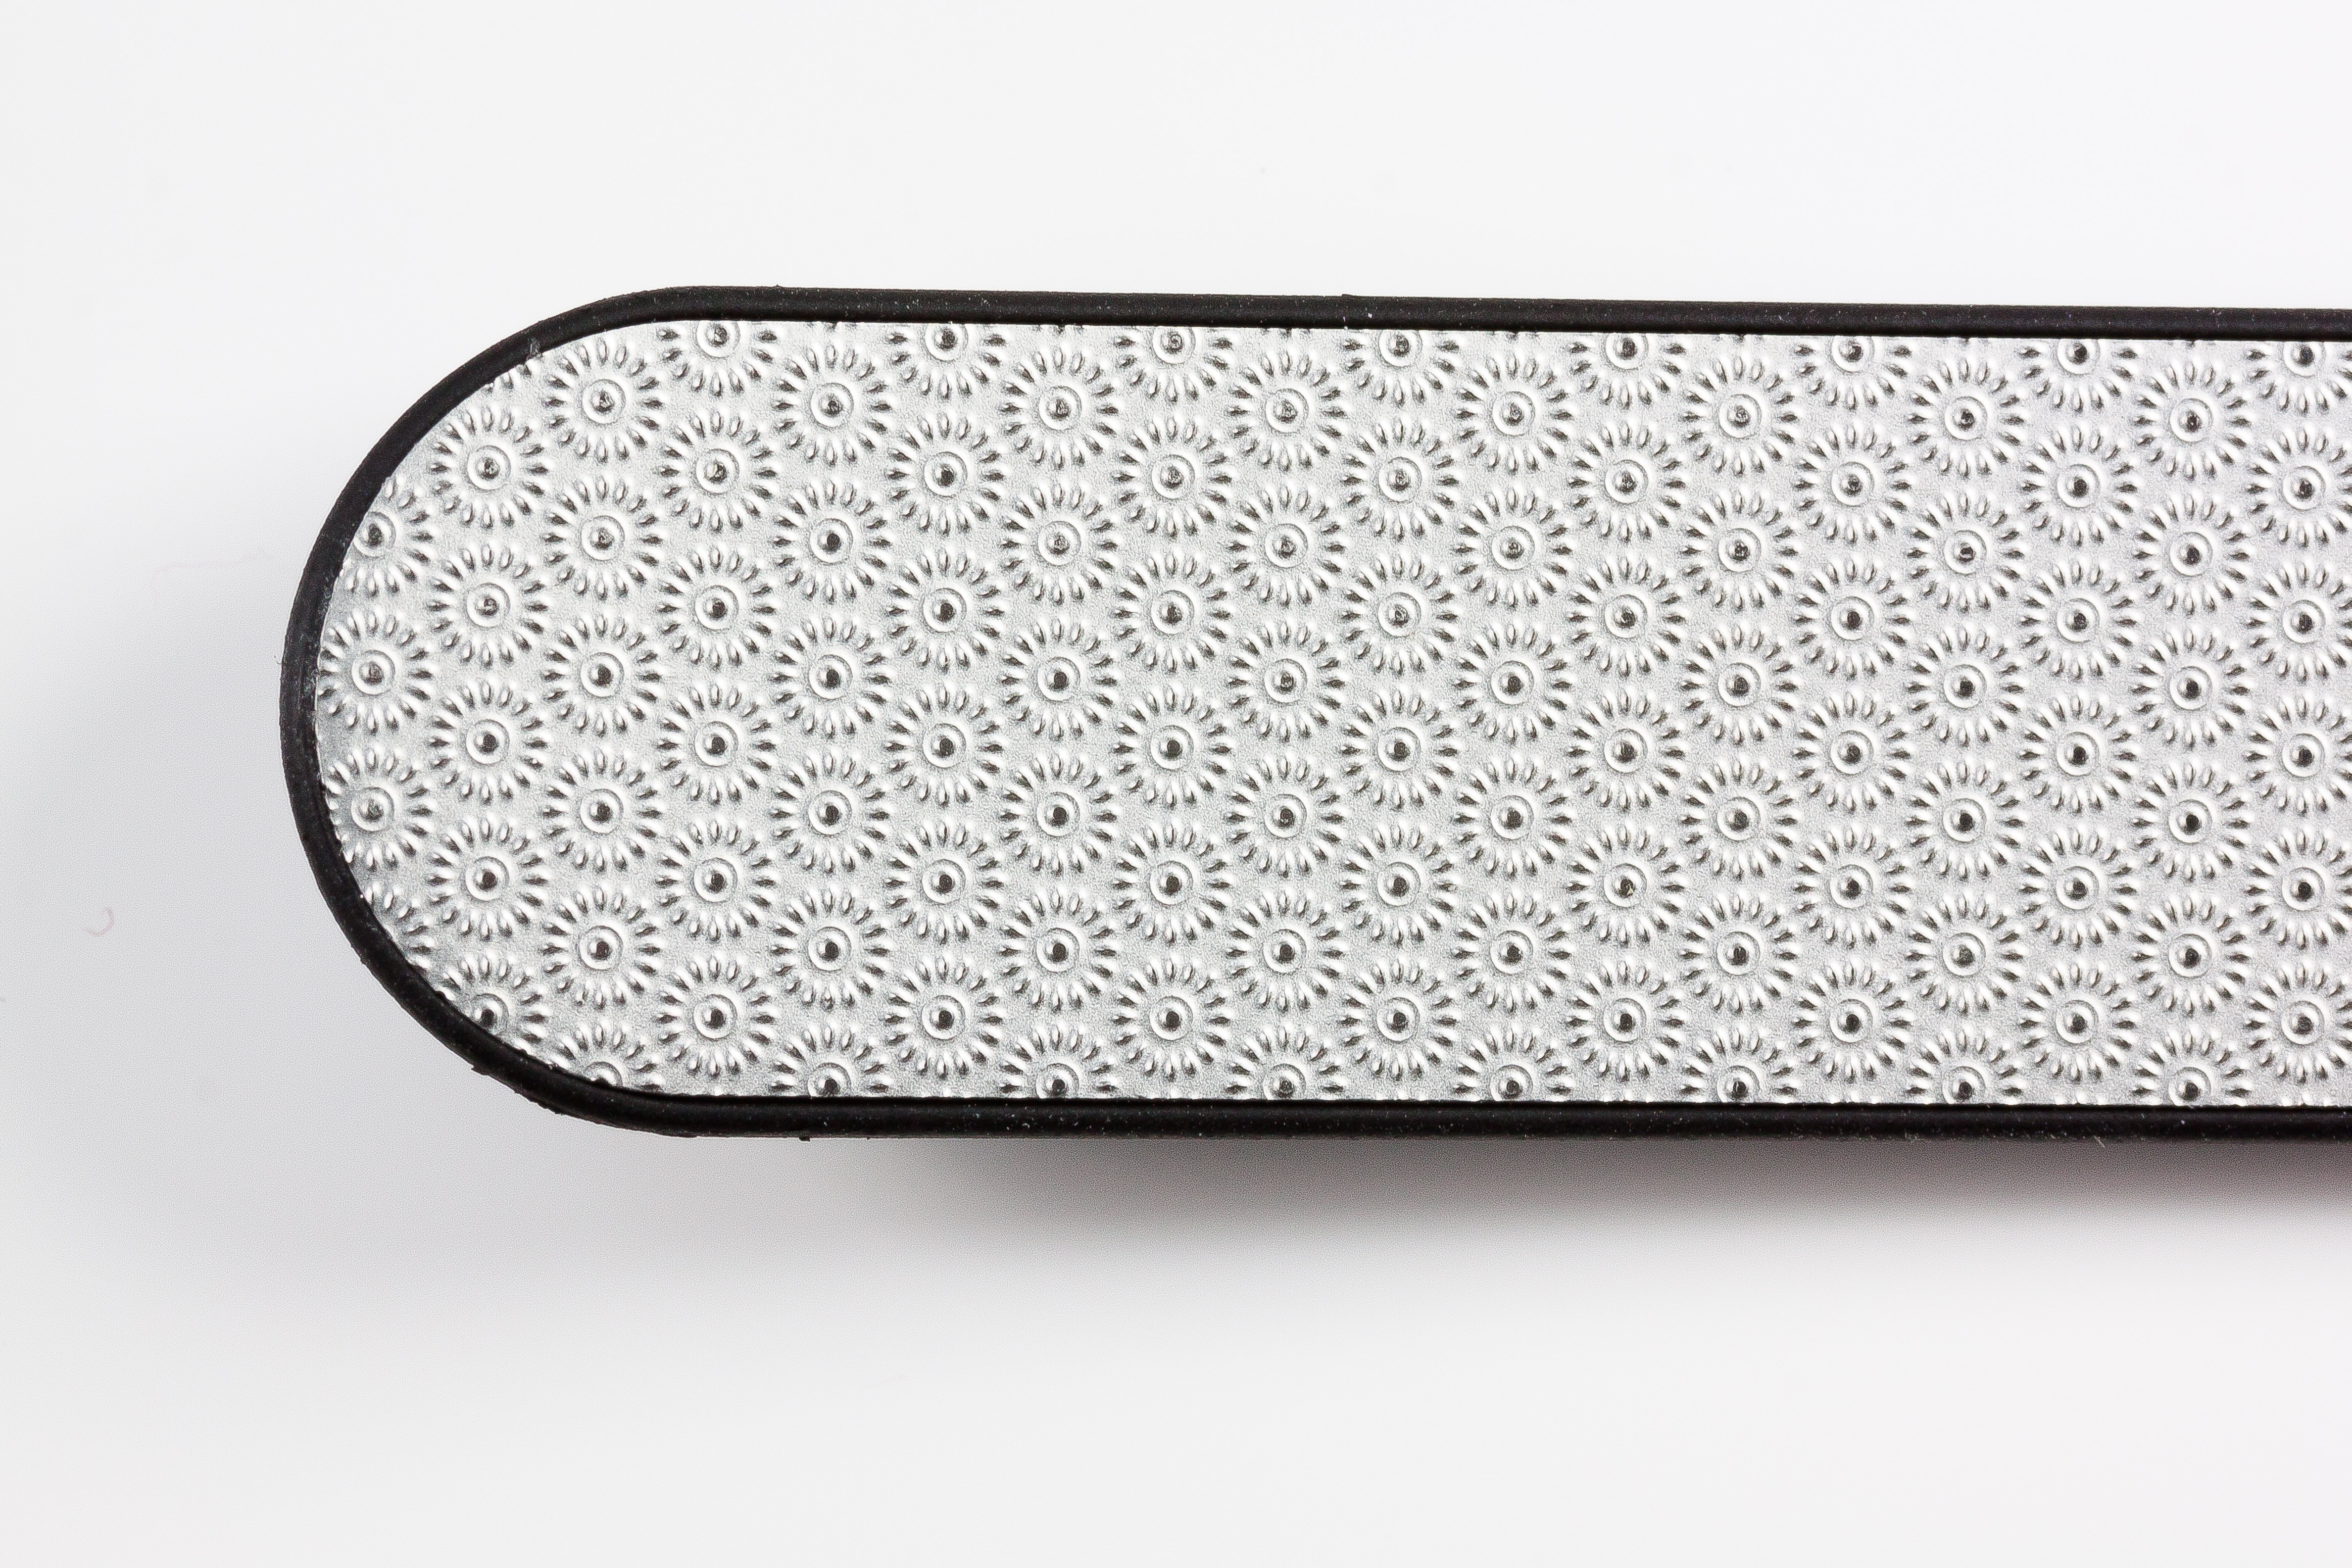
woman, tool, pattern, metal, file, lighting, rectangle, precision, shape, bless you, cosmetics, well being, remove, cornea